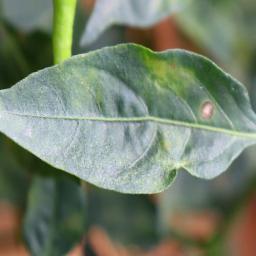
Label: cercospora